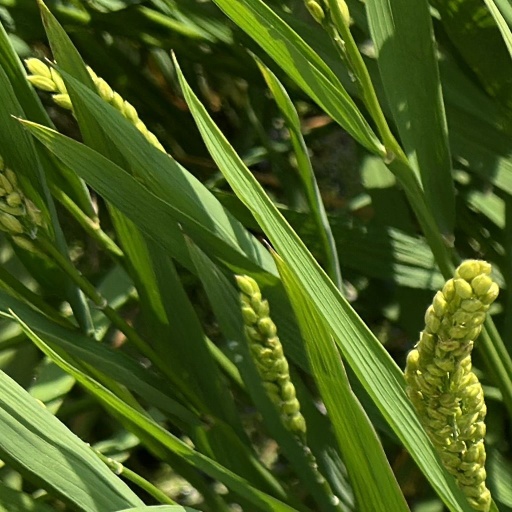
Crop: rice